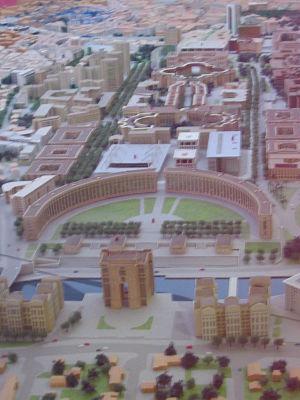
Maquette de la Ville de Montpellier exposée dans le hall de l'Hôtel de Ville. (janvier 08) - Antigone
Antigone est un quartier de Montpellier conçu par l'architecte catalan Ricardo Bofill en 1978 sous l'impulsion du maire de Montpellier Georges Frêche et de son adjoint, le géographe Raymond Dugrand, et construit à partir de 1983. La majorité des immeubles a été construite sur un style inspiré par l'architecture de la Grèce antique selon le projet de l'architecte suivant un axe qui se veut faire écho à l'est à celui qui a structuré la ville à l'ouest, avec la promenade du Peyrou et l'aqueduc des Arceaux.